Peter Ruckman

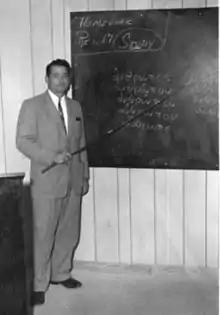

Peter Sturges Ruckman (November 19, 1921 – April 21, 2016) was an American Independent Baptist pastor, author, Bible teacher, and founder of the Pensacola Bible Institute in Pensacola, Florida (not to be confused with the Pensacola Christian College).